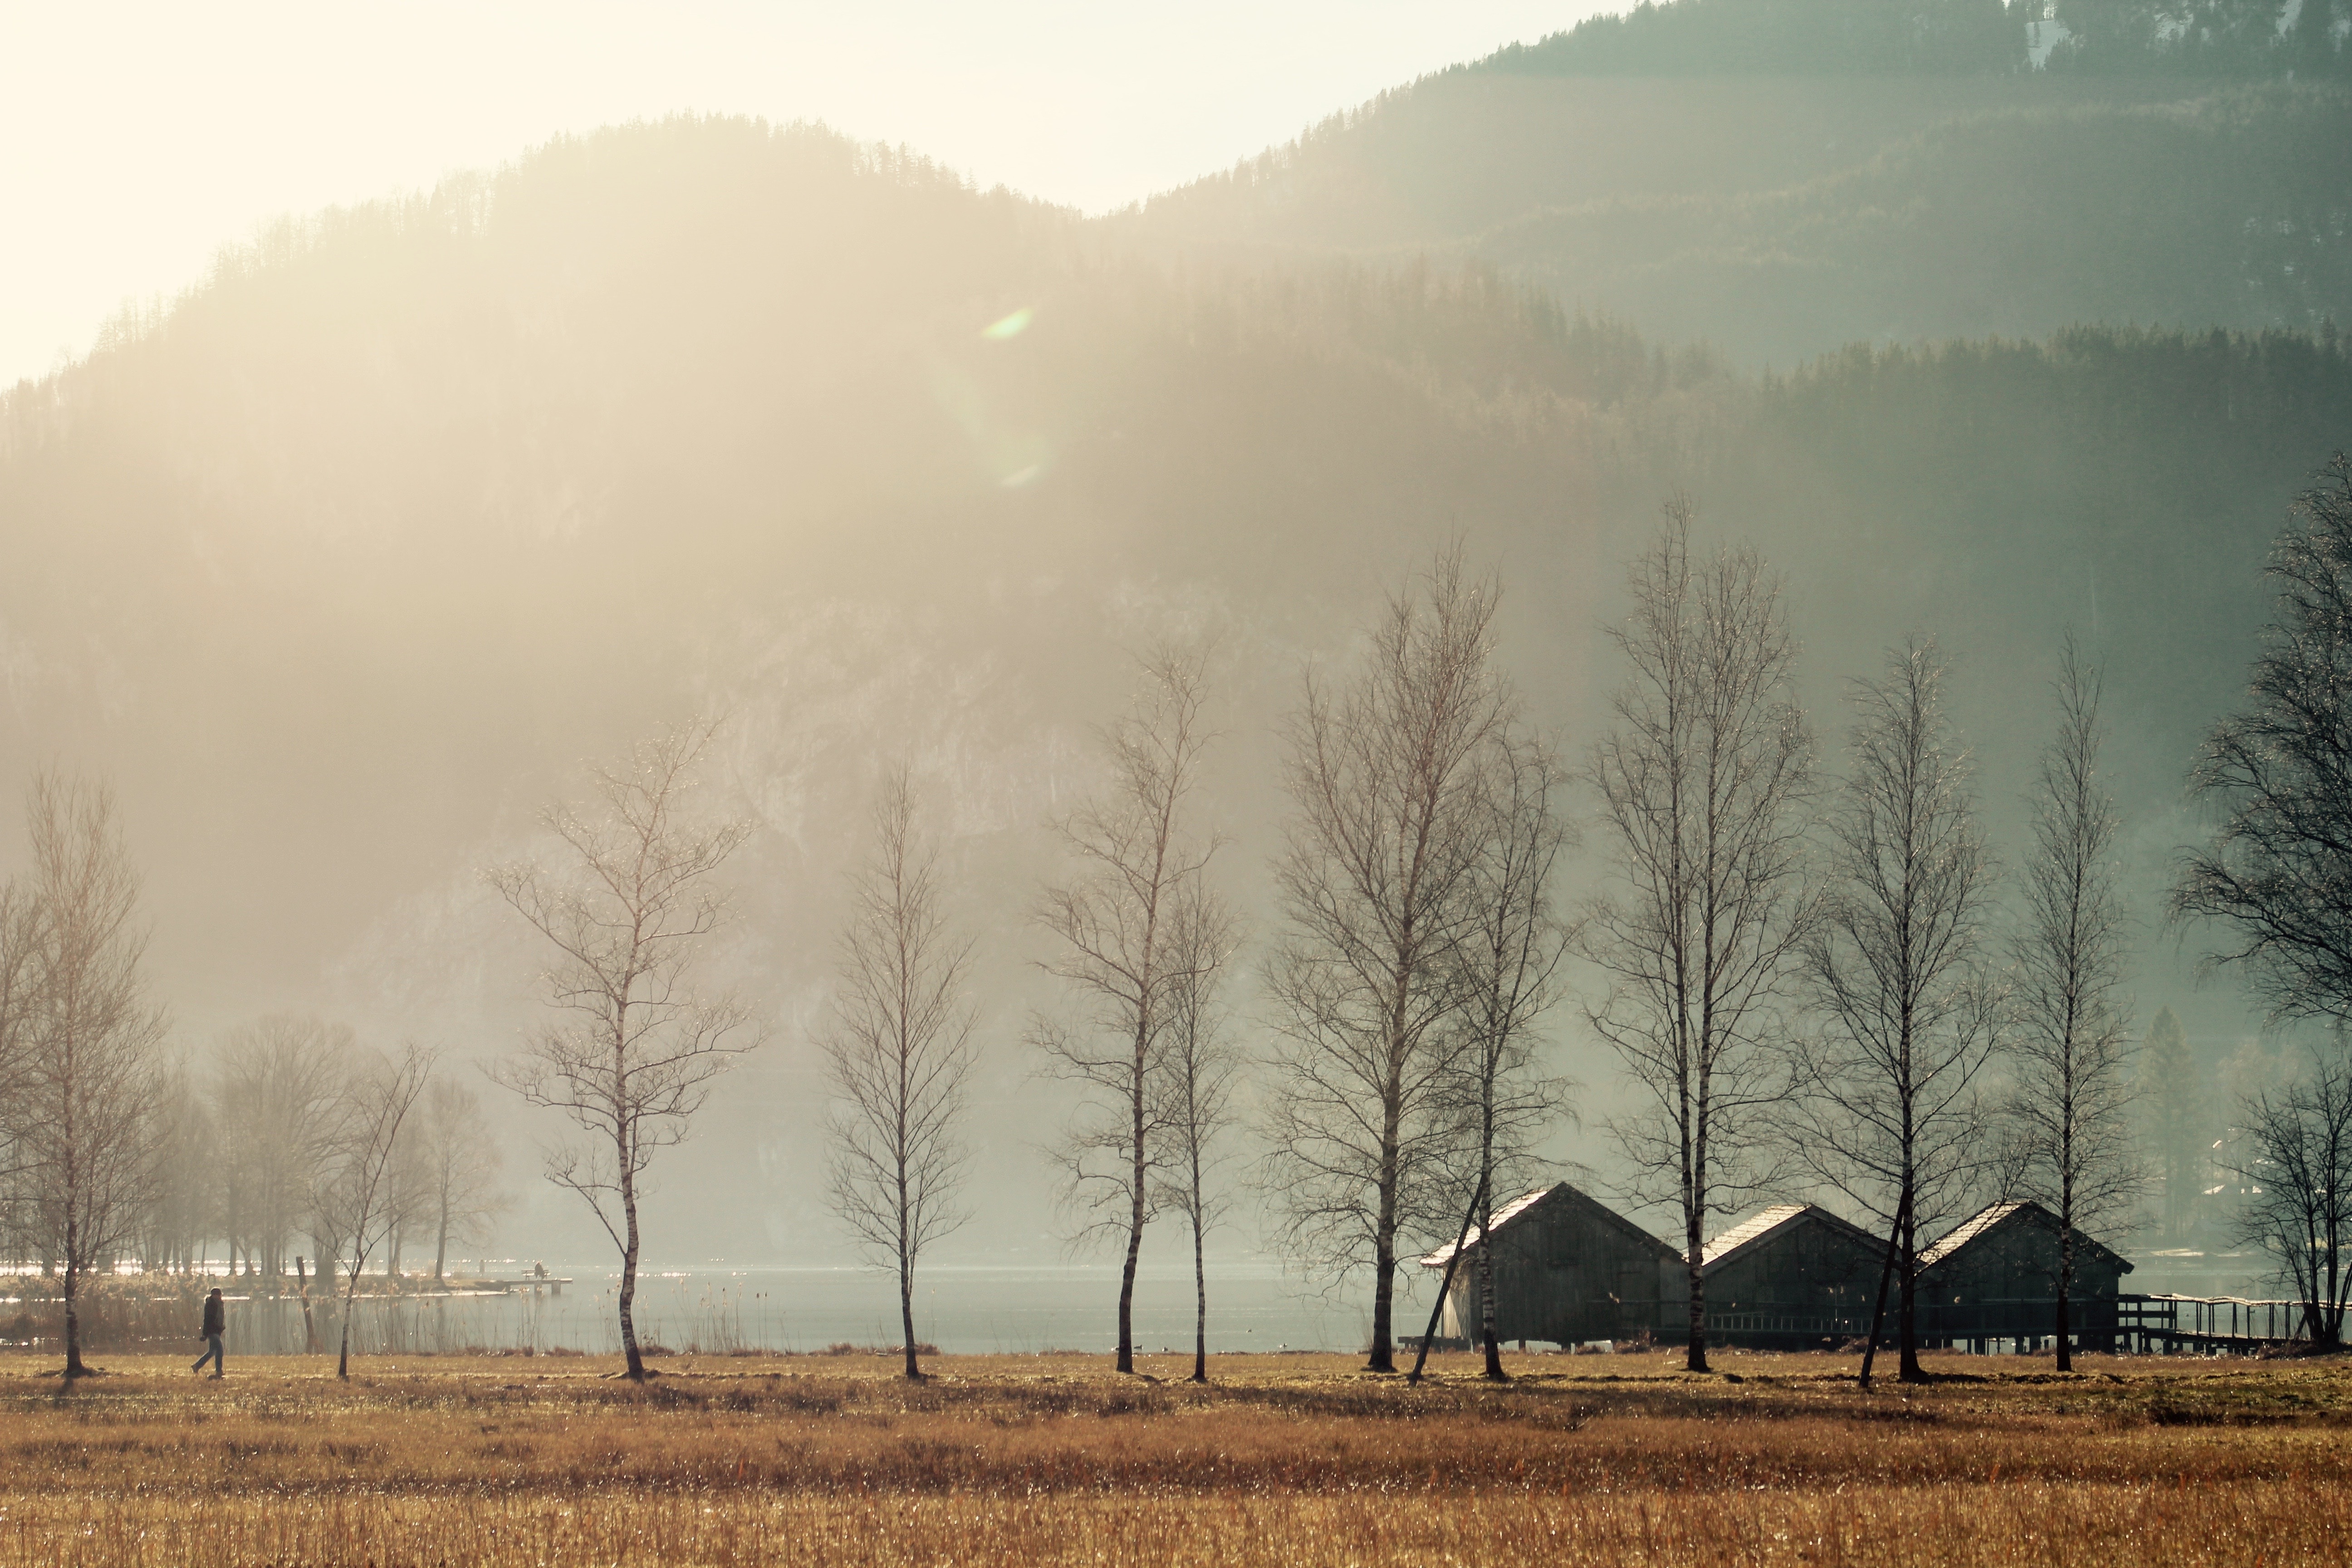
landscape, tree, nature, forest, winter, cloud, plant, sun, fog, sunrise, mist, field, prairie, sunlight, morning, hill, lake, wind, dawn, evening, autumn, weather, haze, alpine, season, plain, mountains, bavaria, habitat, weekend, rural area, upper bavaria, good morning, natural environment, atmospheric phenomenon, woody plant